Sky position (RA, Dec in degrees): 12.739, 1.153
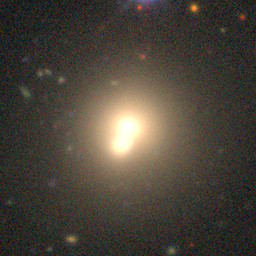
Galaxy morphology: Merging Galaxies